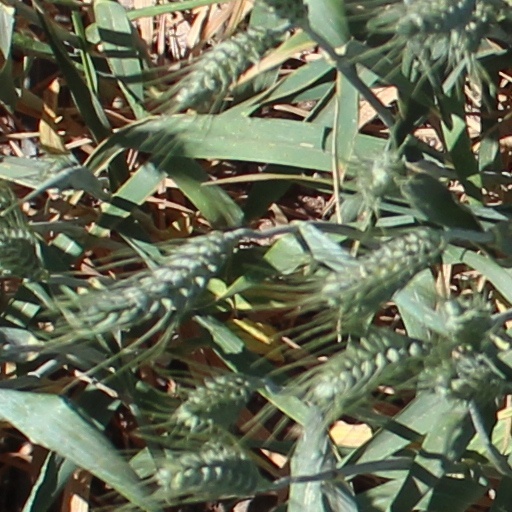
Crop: wheat